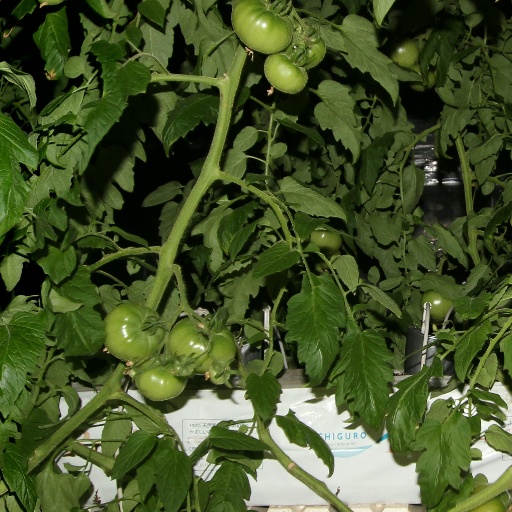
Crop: tomato